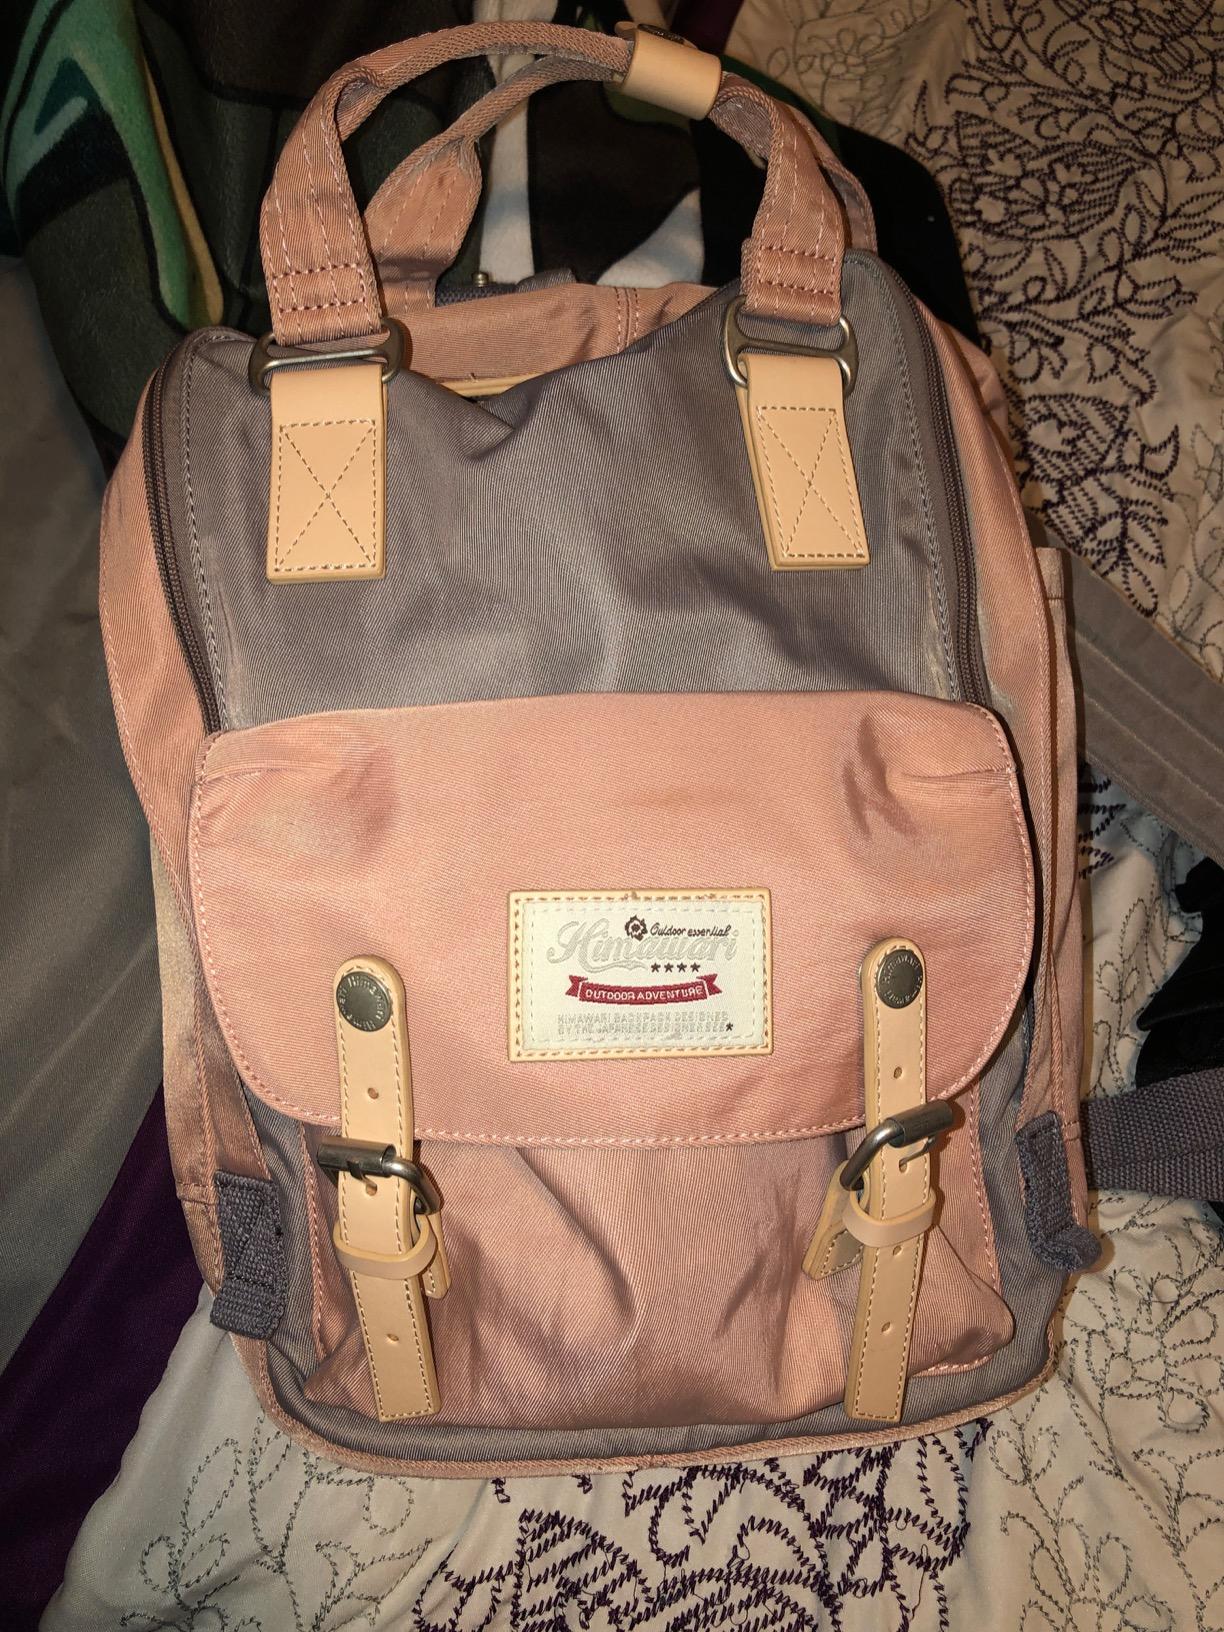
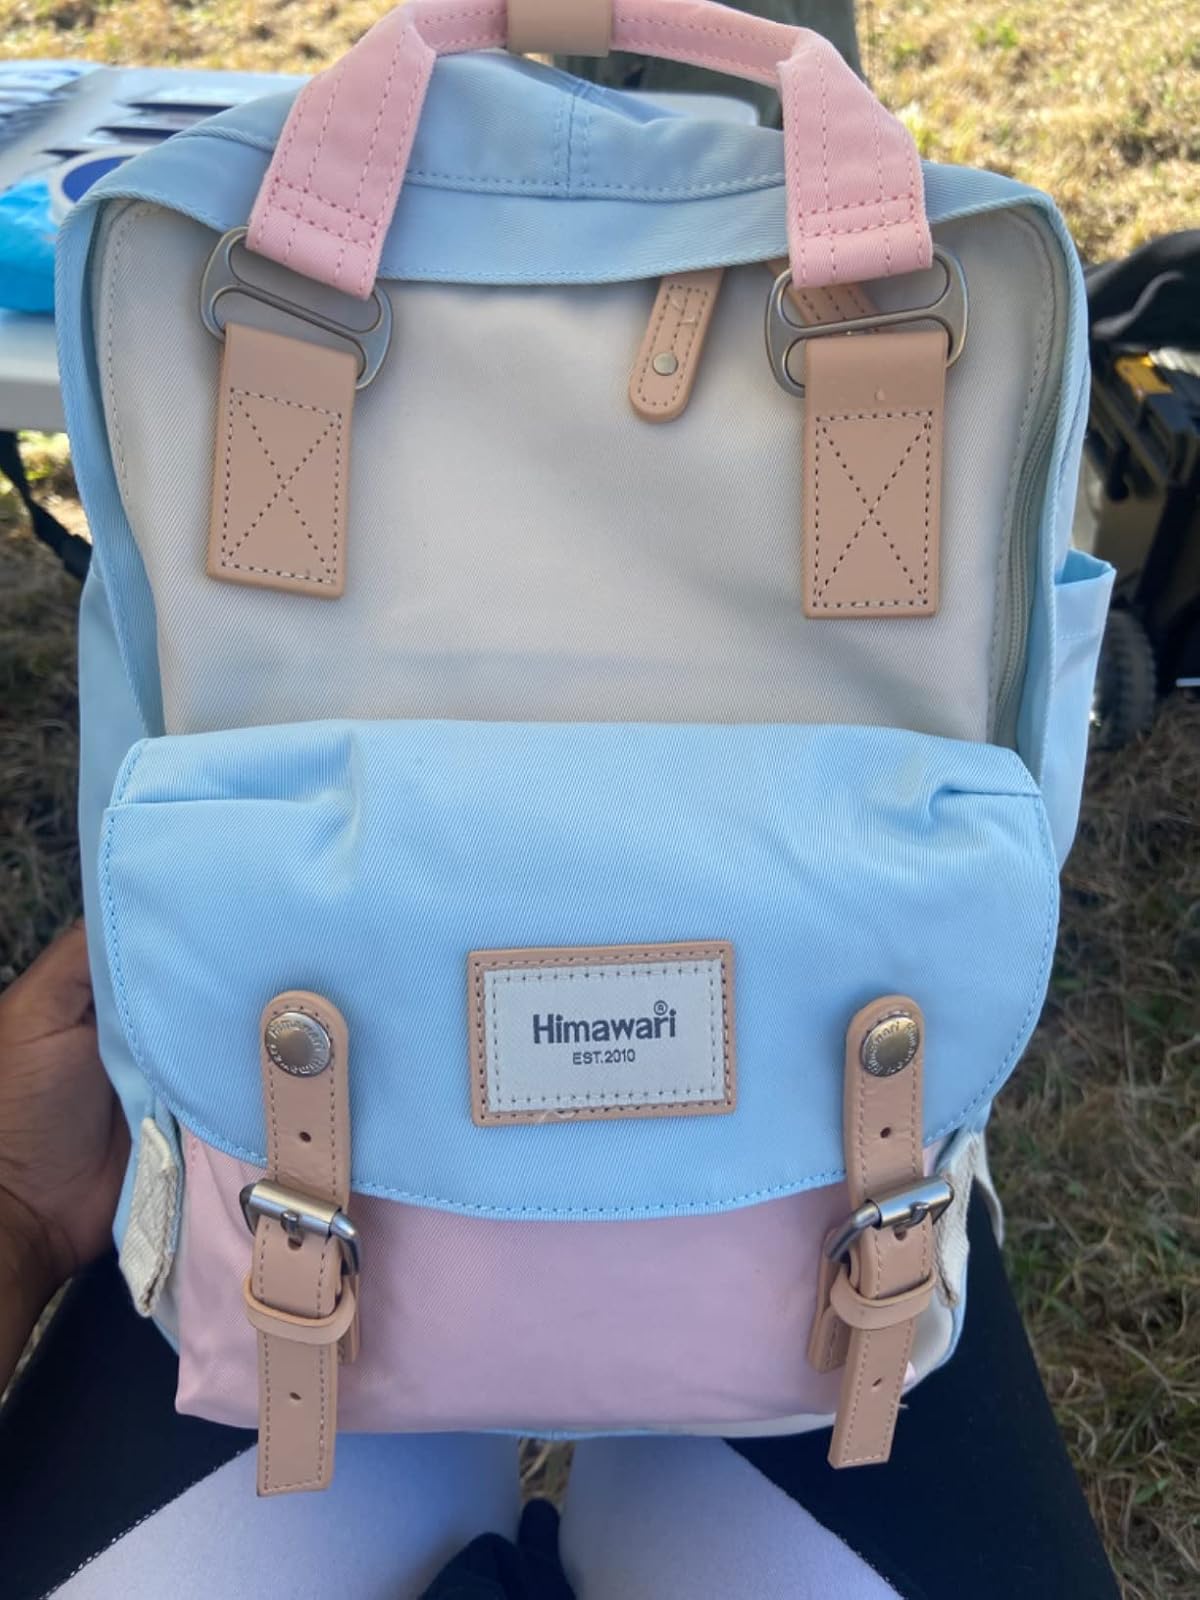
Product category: bag
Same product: no